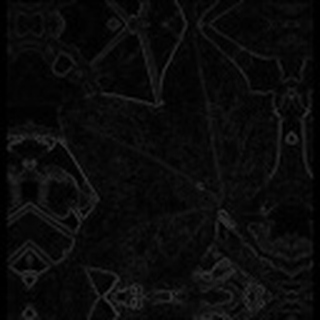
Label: cotton_powdery_mildew